Jochen Dornbusch

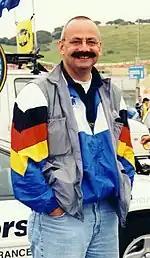
Jochen Dornbusch at the 2001 Sea Otter Classic stage race

He is the former coach of Germany's National Women's Cycling Team. Under Dornbusch's tutelage, German cycle racers have developed and advanced to the world's top rank of women's cycle racing, including Ina Teutenberg, Jacqueline Brabenetz, Angela Brodtka, Judith Arndt, and former World Junior Champion Tina Liebig.